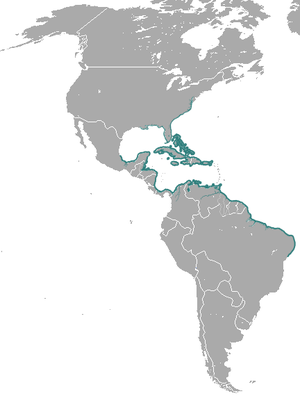
Cette liste commentée recense la mammalofaune à Saint-Martin. Elle répertorie les espèces de mammifères saint-martinois actuels et celles qui ont été récemment classifiées comme éteintes. Cette liste comporte 45 espèces réparties en sept ordres et vingt familles, dont une est « éteinte », trois sont « vulnérables » et onze ont des « données insuffisantes » pour être classées.
Cette liste commentée recense la mammalofaune en Guadeloupe. Elle répertorie les espèces de mammifères guadeloupéens actuels et celles qui ont été récemment classifiées comme éteintes. Cette liste comporte 59 espèces réparties en sept ordres et 23 familles, dont une est « éteinte », cinq sont « en danger », cinq autres sont « vulnérables », une est « quasi menacée » et treize ont des « données insuffisantes » pour être classées.
Le Lamantin des Caraïbes est un lamantin, et l'espèce la plus grande encore en vie de mammifère de l'ordre des siréniens. Le lamantin des Caraïbes, Trichechus manatus, est une espèce distincte du Lamantin d'Amazonie, T. inunguis, et du Lamantin d'Afrique de l'Ouest, T. senegalensis.